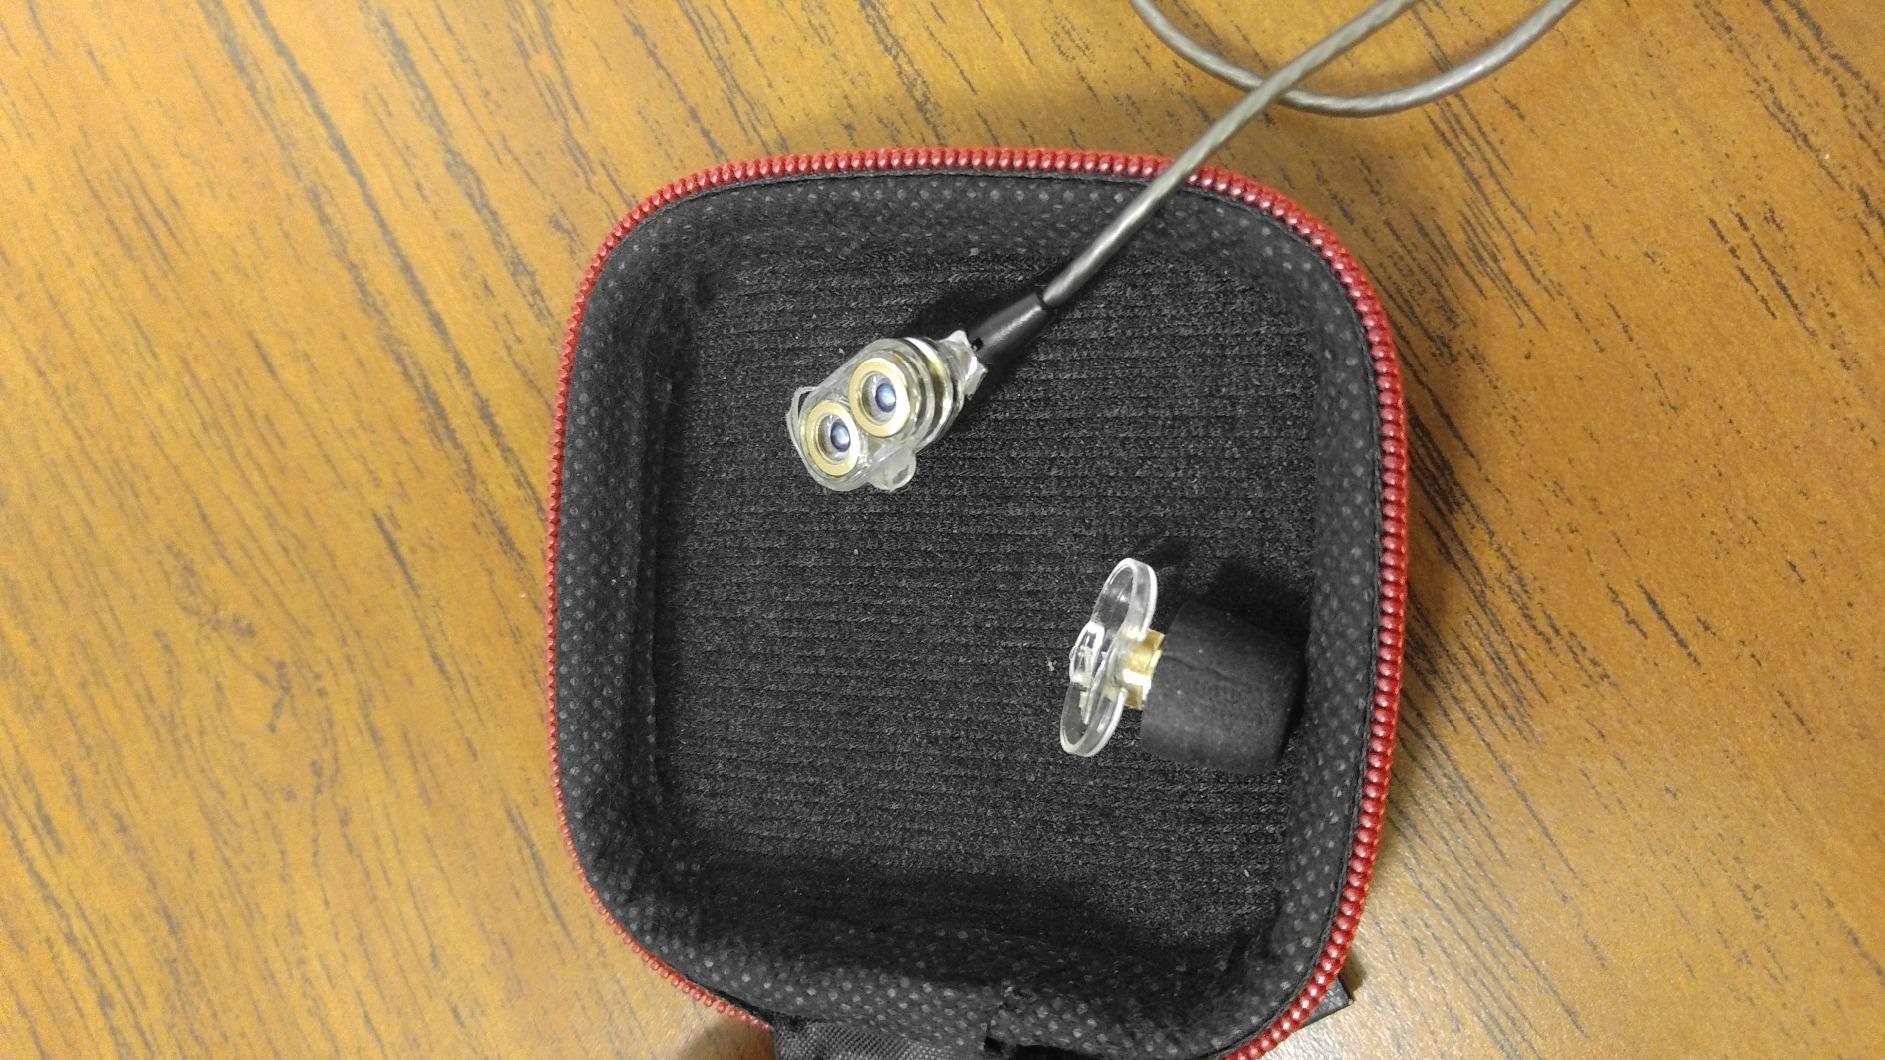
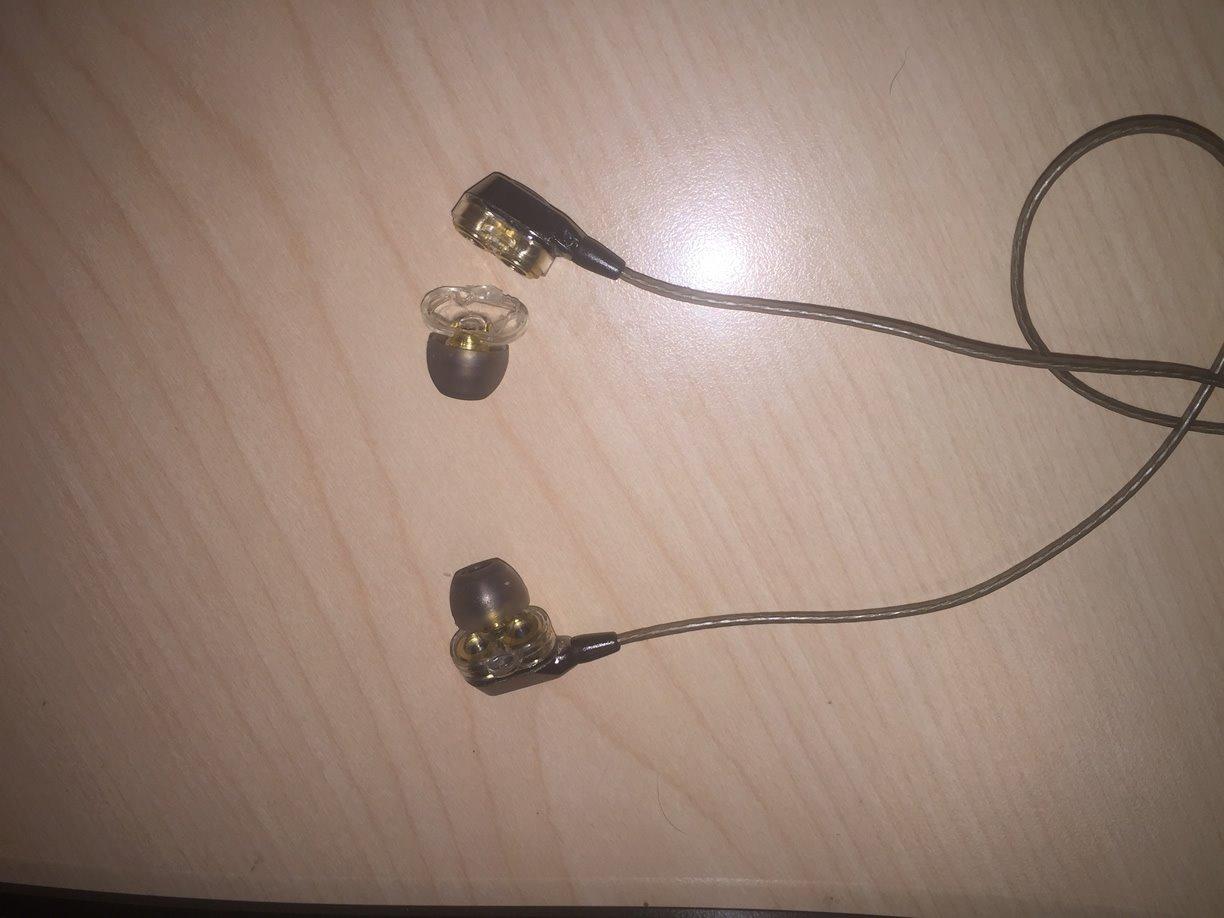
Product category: headphones
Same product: yes